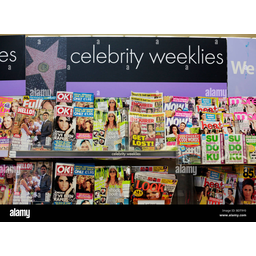
Label: paper